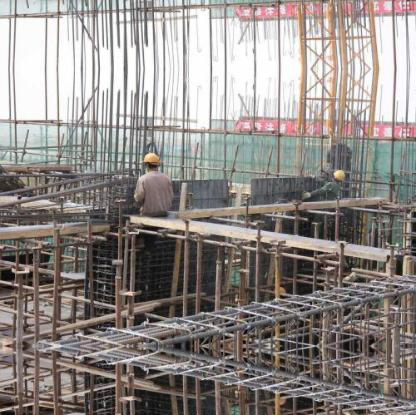
Objects in the image:
label: helmet
label: helmet